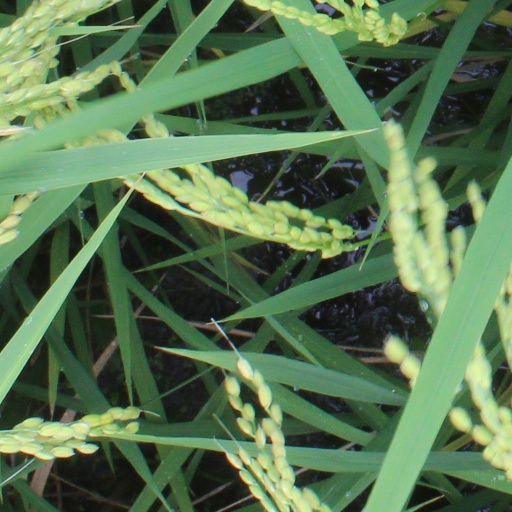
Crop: rice